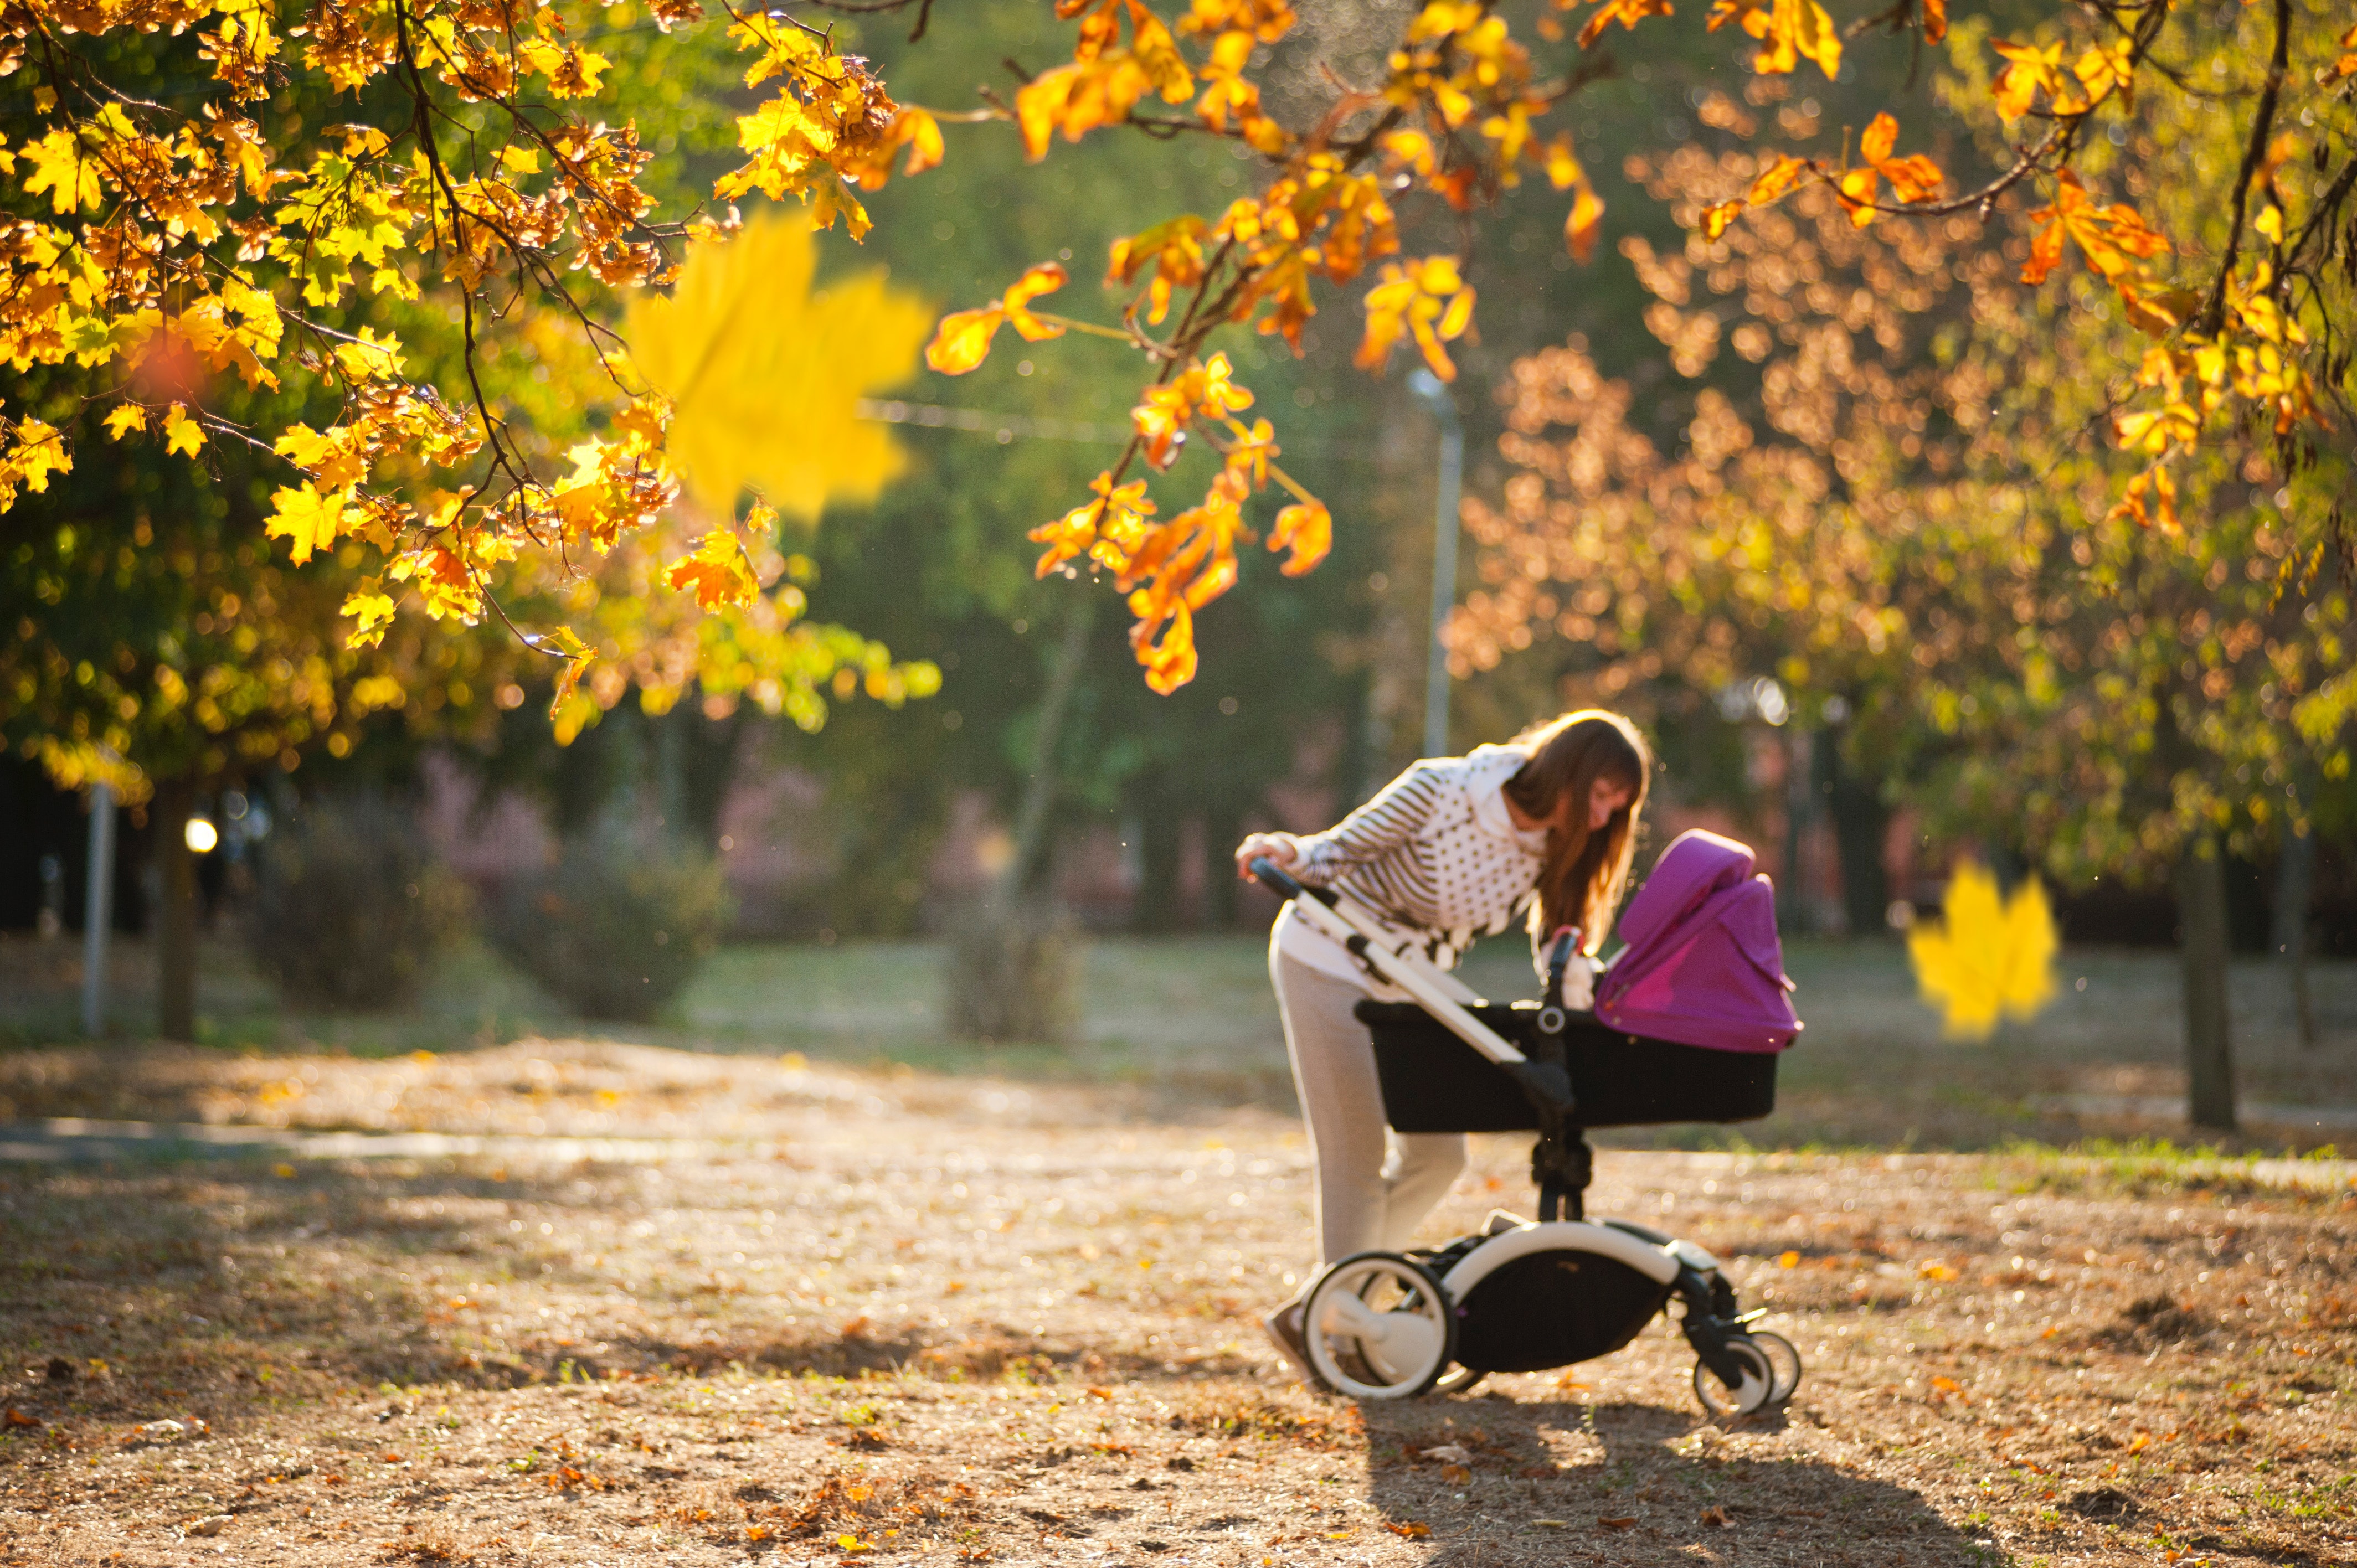
People in nature, product, baby carriage, leaf, autumn, tree, nature, yellow, orange, sunlight, deciduous, woody plant, baby products, spring, plant, sitting, leisure, happy, wheelbarrow, vehicle, photography, Tints and shades, wheel